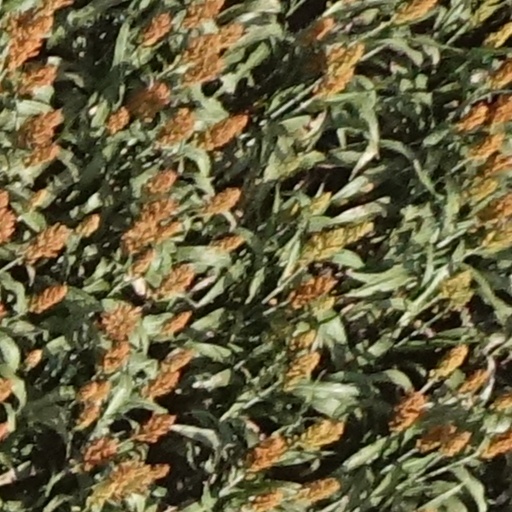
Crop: sorghum